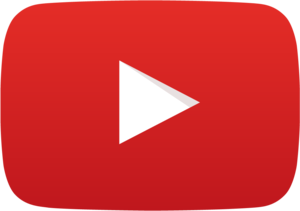
Les plateformes de vidéos en ligne apparaissent au début des années 2000 et participent à l'évolution d'Internet vers un web collaboratif où tout devient beaucoup plus accessible et intuitif. En principe, elles se basent sur un système de contenu généré par les utilisateurs, les UCG, ce qui les opposent catégoriquement aux médias traditionnels de diffusion d'images. Ces derniers proposent au contraire des contenus limités – en comparaison au choix infinis du web – tout en jouant, d'un côté sur des « études de marchés » pour proposer quelque chose que les usagers désirent vraiment, et d'un autre côté sur le marketing, pour convaincre les usagers qu'ils désirent vraiment tel ou tel produit. Ces plateformes seraient alors la résultante logique d'une convergence entre la dématérialisation, une nouvelle économie basée sur la proposition de contenus gratuits, un certain esprit de collaboration et de réappropriation de contenus préexistants pour en proposer d'autres, mais aussi d'une volonté de consommation massive des images, inaugurée auparavant par la télévision.